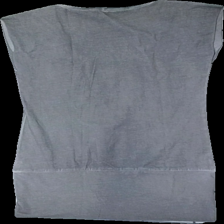
View: back
Type: Top
Category: Ladies
Brand: Missing
Colors: Grey
Material: 72% cott 28% acryl
Pattern: Other
Cut: Regular
Season: All
Price range: <50
Recommended usage: Reuse